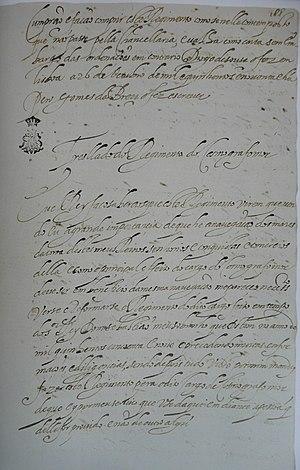
règlement des cosmographes généraux du Portuagl